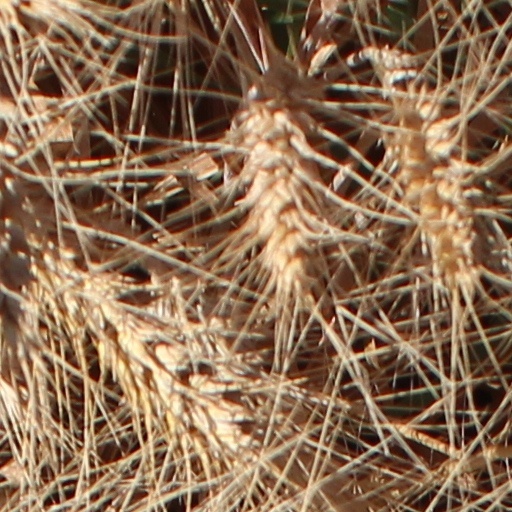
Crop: wheat